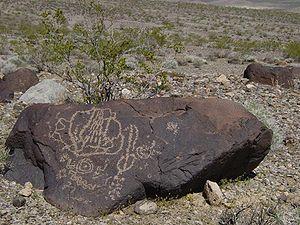
Un pétroglyphe est un dessin symbolique gravé sur de la pierre et fait donc partie de l'art rupestre. Le terme provient des mots en grec ancien πέτρος, pétros et γλυφή, gluphḗ.
Le parc national de la vallée de la Mort est situé à l'est de la Sierra Nevada, en Californie, et s'étend en partie sur le Nevada. Avec plus de 13 600 km², ce parc de zone aride, intégralement situé dans le désert des Mojaves, est l'un des plus grands parcs nationaux américains.